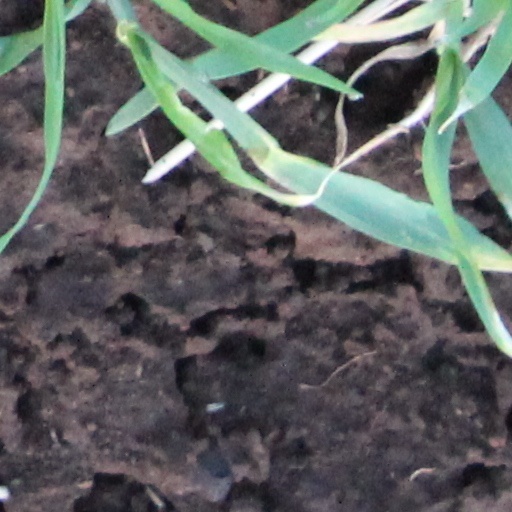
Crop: wheat